Cerro de Pasco

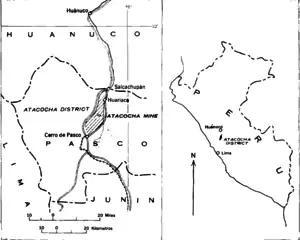
Location of Cerro de Pasco and the Atacocha Mine

Cerro de Pasco is a city in central Peru, located at the top of the Andean Mountains. It is the capital of both the Pasco Province and the Department of Pasco, and an important mining center of silver, copper, zinc and lead. At an elevation of , it is one of the highest cities in the world, and with a population of 58,899, it is the highest or the second highest city with over 50,000 inhabitants. The elevation reaches up to in the Yanacancha area. The city has a very intense cold climate and it is connected by road and by rail (via Ferrocarril Central Andino) to the capital Lima, away. Its urban area is formed by the districts of Chaupimarca, Yanacancha and Simón Bolívar.